Shang Tsung

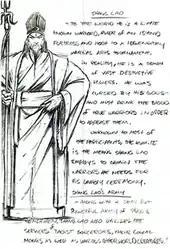
"Shang Lao's" design and story in John Tobias' sketchbook (1990)

Shang Tsung (originally named "Shang Lao") was based on a "Chinese sorcerer" archetype from martial arts films, including but not limited to the character Lo Pan from the film "Big Trouble in Little China". He was originally envisioned as the one who would behead the losing fighter, prior to the concept of character-specific Shang Fatalities. A cut character named "Kitsune", which was later developed into Kitana, "was going to fit into the story as Shang Lao's (Tsung's) princess daughter - the spoil of victory for winning the tournament", who would betray her father after she fell for Liu Kang. However, mid-development, Boon and the team thought it would be fun to put the finishing power in the player's hands, and started coming up with gruesome ways we could finish off their enemies rather than just Shang Tsung. So it was going to be just the boss, but just "goofing around one time" they made Johnny Cage duck down and uppercut the sorcerer. Following this test, the staff decided to turn everybody into finishers. The original idea was that Shang Tsung was a human traitor who had sold his soul. "Mortal Kombat" art director Herman Sanchez said that as the series progressed he decided to emphasize Tsung's air of "sinister regality."